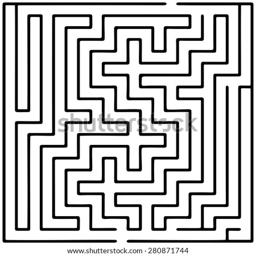
black square maze on a white background